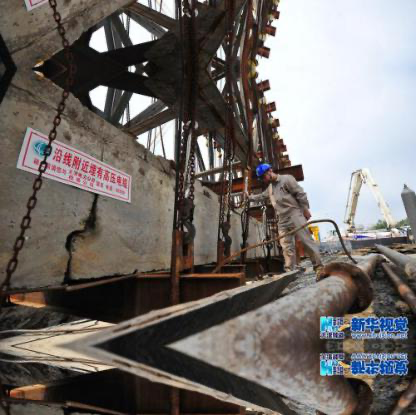
Objects in the image:
label: helmet